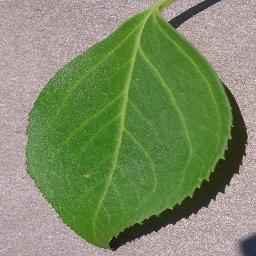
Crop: cherry
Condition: (including_sour)_healthy